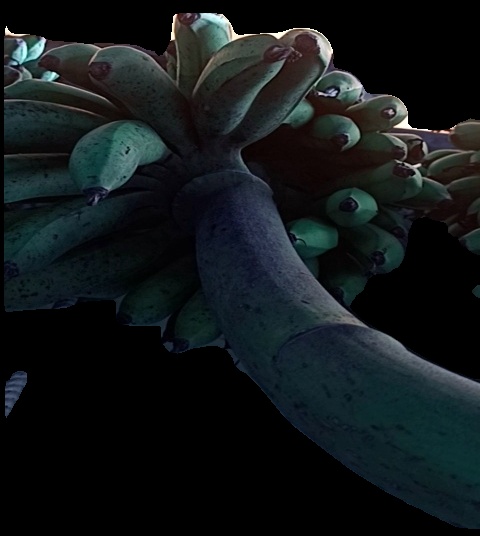
Variety: rasbale
Grade: grade2